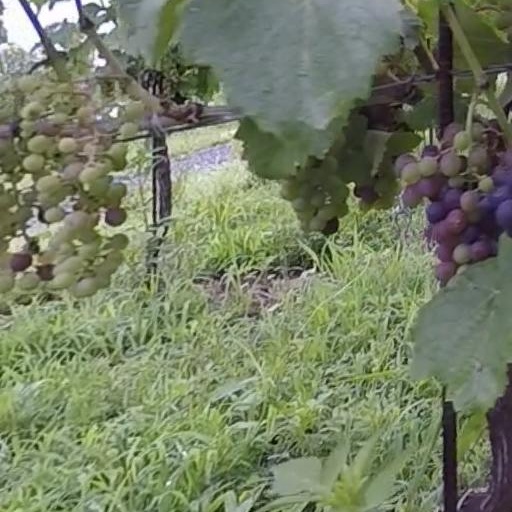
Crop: grape